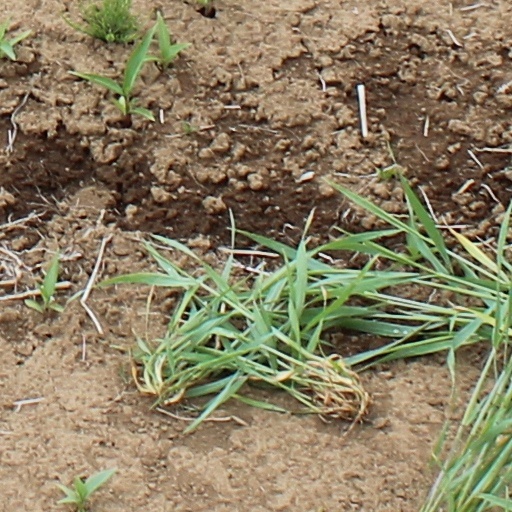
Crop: wheat